Montana ExpoPark

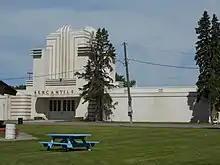
Mercantile building

Cascade County owns the fairgrounds. By 1987, the fairgrounds were more than $600,000 in debt and Cascade County's management of the Fairgrounds and Four Seasons Arena was heavily criticized. In 1988, Cascade County signed an agreement under which the city of Great Falls took over management of the fairgrounds and Four Seasons Arena. This agreement expired after 15 years, and on November 12, 2002, Cascade County signed a formal agreement to allow SMG World to take over management of the fairgrounds and arena.